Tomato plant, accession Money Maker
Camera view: horizontal (90 deg, fisheye); turntable rotation: 0 degrees
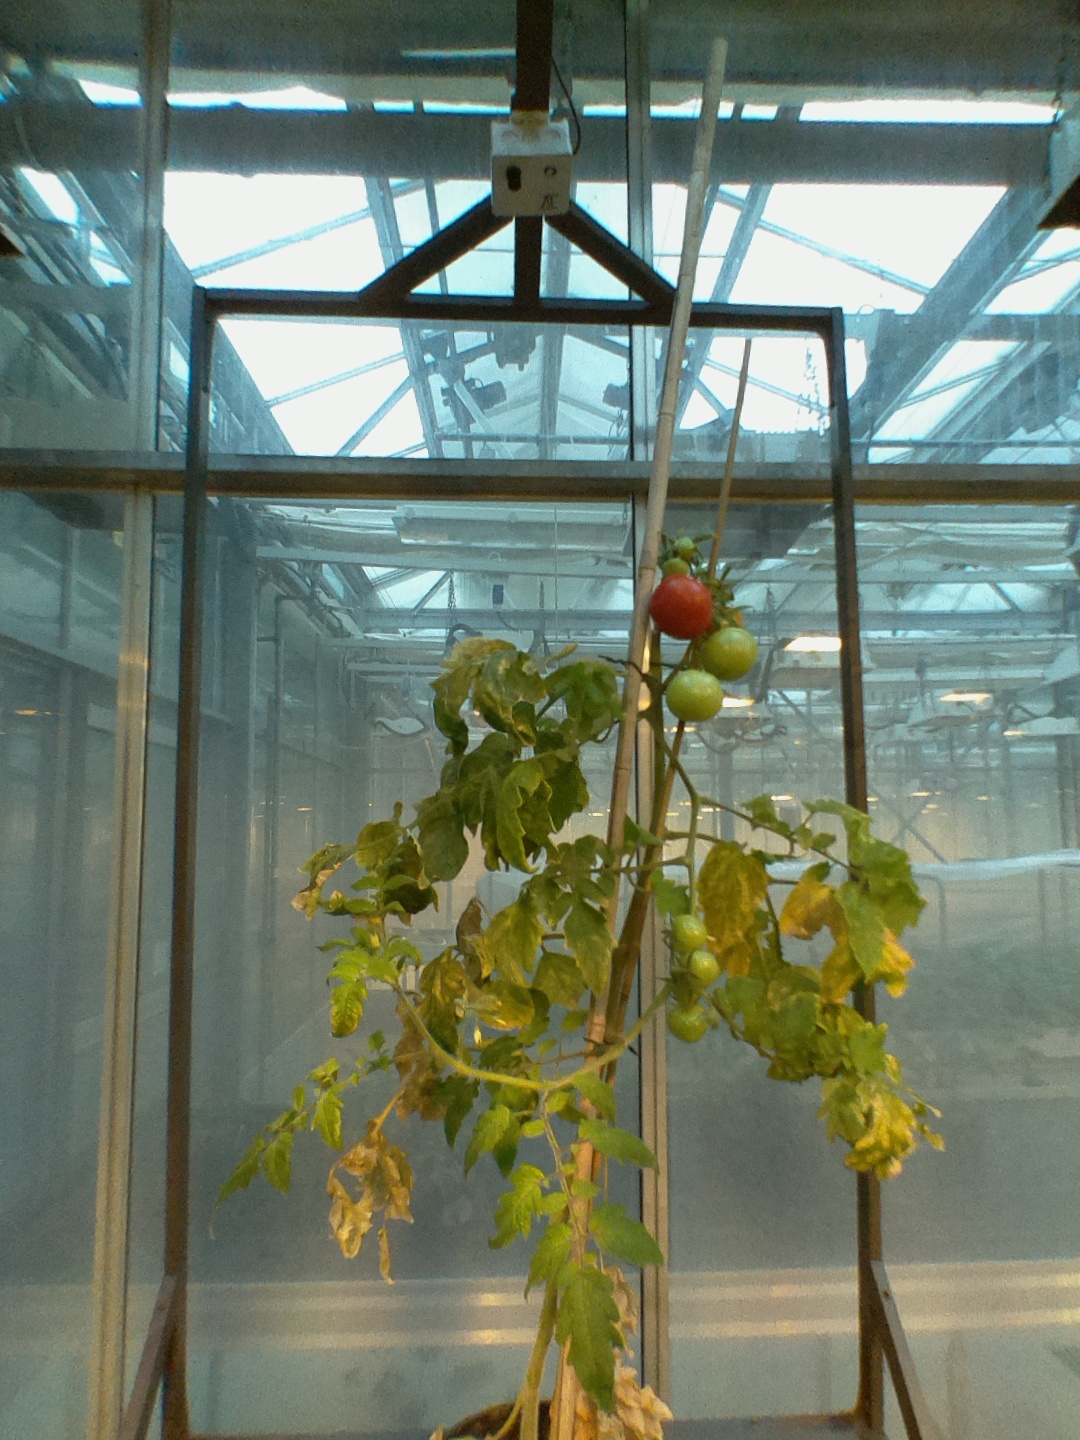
BBCH growth stage 81: 10%-20% of fruits show typical fully ripe color